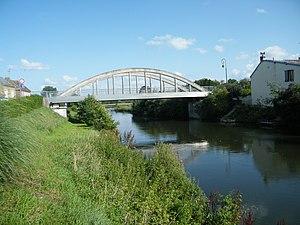
Dreuil-lès-Amiens, Somme, France, pont sur la Somme.
Dreuil-lès-Amiens est une commune française située dans le département de la Somme en région Hauts-de-France.